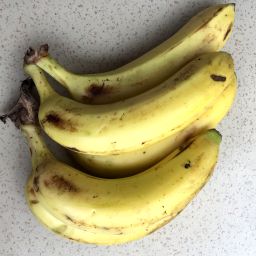
Fruit: Banana
Quality: Good